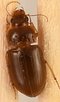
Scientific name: Amara quenseli
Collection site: Onaqui NEON (ONAQ), plot ONAQ_018